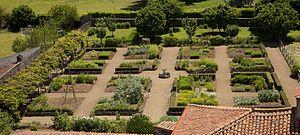
Vue du jardin en haut du chemin de ronde (Donjon de Bazoges en Pareds)
Un jardin médiéval est un jardin d’inspiration médiévale créé à l'époque contemporaine, à partir de documents historiques sur les plantes et jardins du Moyen Âge européen et présentant une collection de plantes connues en Europe avant le XVᵉ siècle.
On entend par jardins d'inspiration médiévale, un jardin créé à l'époque contemporaine, à partir de documents historiques sur les plantes et jardins du Moyen Âge européen, et présentant une collection de plantes connues en Europe avant le XVᵉ siècle.
Le jardin médiéval de Bazoges en Pareds est un jardin médiéval situé dans le village de Bazoges-en-Pareds en Vendée.